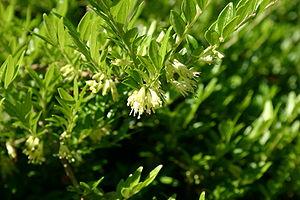
Lonicera pileata, chèvrefeuille cupule en anglais Privet Honeysuckle est une espèce de chèvrefeuille, arbustes de la famille des caprifoliacées.